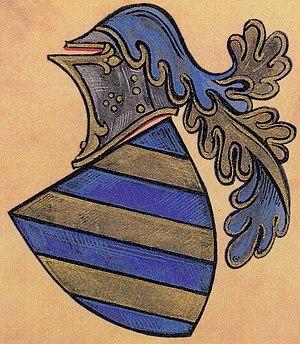
Blason benedicti
La famille de Benoist de La Prunarède est une famille de la noblesse française subsistante.